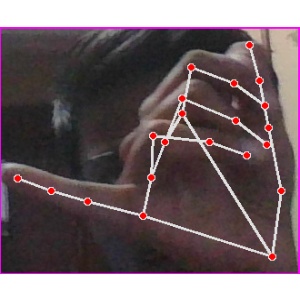
अक्षर: च